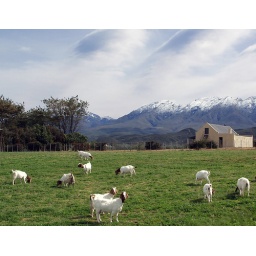
The long road home - goats lambing in the meadow